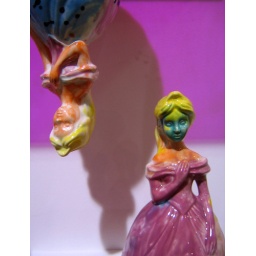
blue in the face